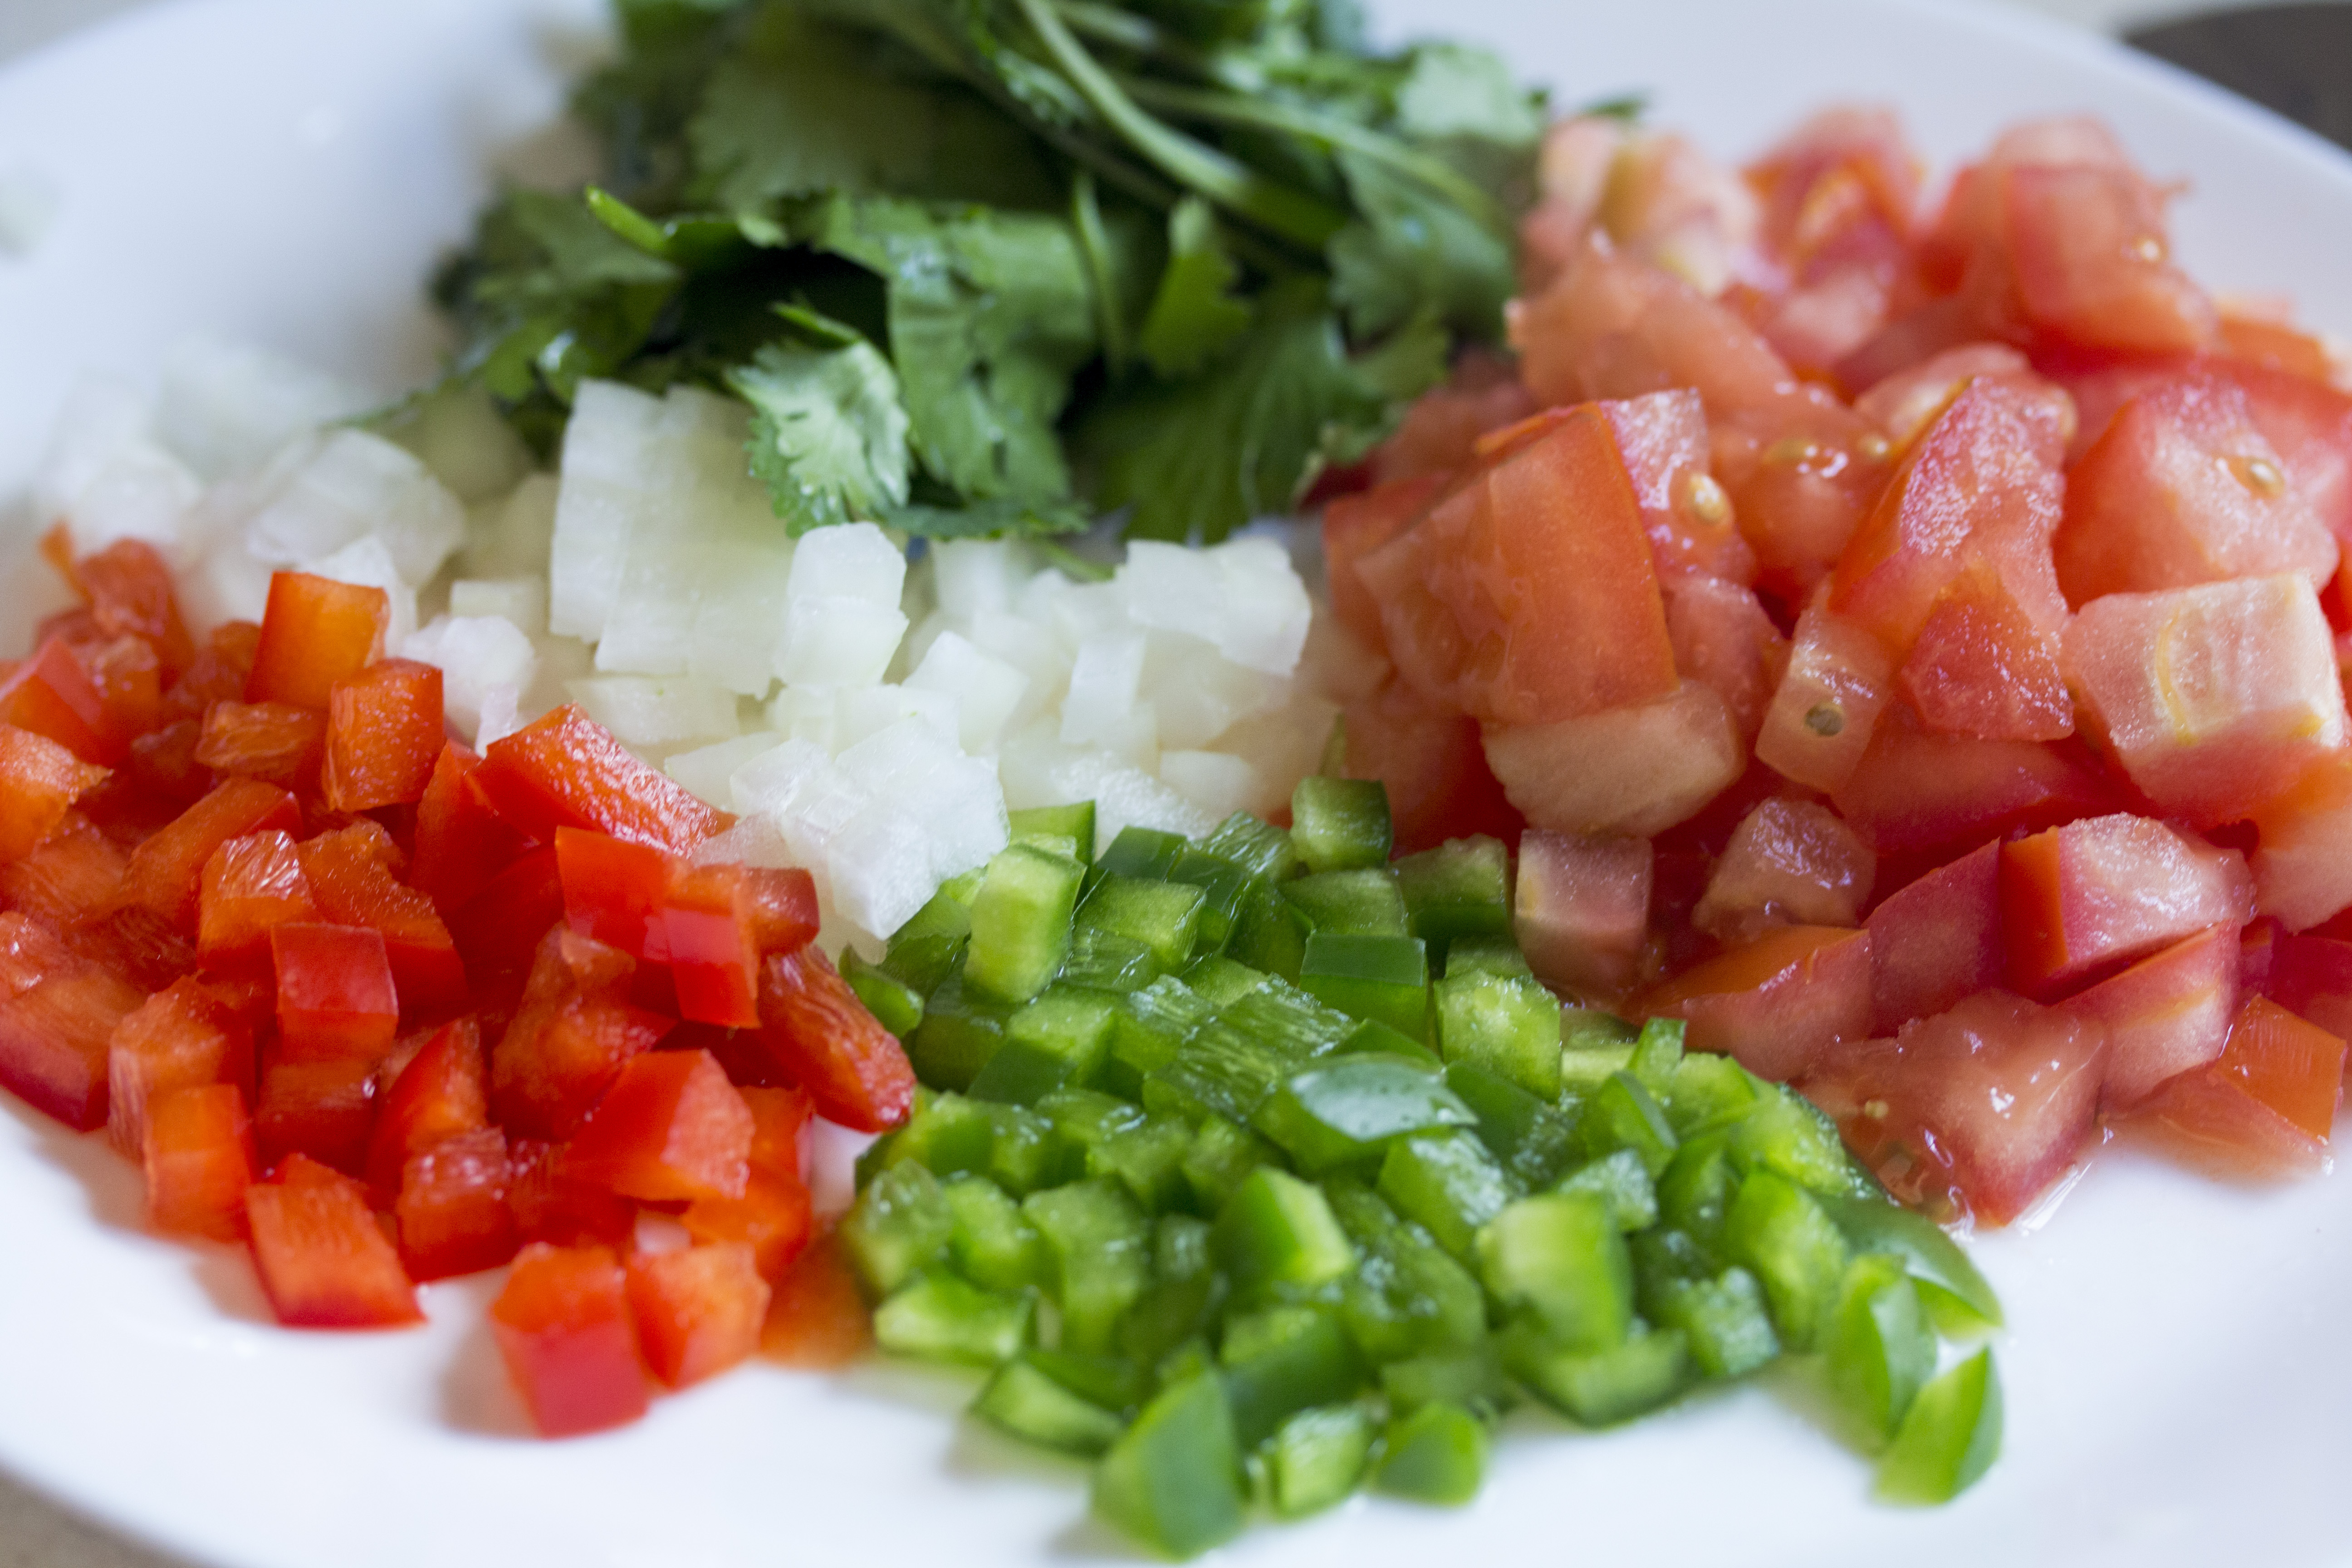
dish, meal, food, salad, pepper, cooking, produce, vegetable, colourful, plate, colorful, healthy, lunch, cuisine, delicious, tomato, cilantro, nutrition, vegetables, dinner, tomatoes, vegetarian food, diet, ingredients, parsley, onions, appetizer, flowering plant, fresh vegetables, bell peppers, mise en place, pico de gallo, land plant, food prep, diced veggies, sliced and diced